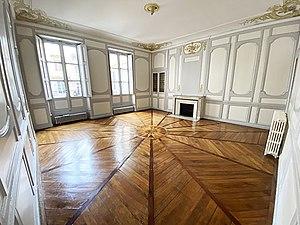
Salon à l'étage noble de l'Hôtel Copmartin avec ses boiseries, son manteau de cheminée et son parquet à rosace d'époque Louis XVI
Un hôtel particulier est un type de logement que l'on trouve en France, consistant en une vaste et luxueuse maison de ville, généralement bâtie sur plusieurs étages, et conçue pour être occupée par une seule famille.